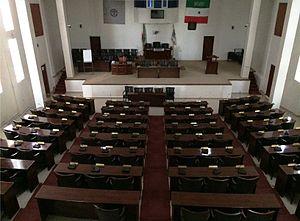
La Chambre des représentants est la chambre basse du Parlement du Somaliland.